Apostolic Fathers

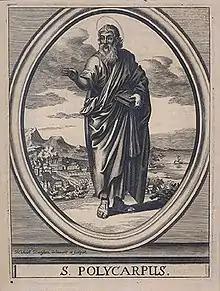
St. Polycarp, depicted with a book as a symbol of his writings.

Polycarp was bishop of Smyrna (now İzmir in Turkey). His student Irenaeus wrote that he "was not only instructed by the apostles, and conversed with many who had seen the Lord, but was also appointed bishop by apostles in Asia and in the church in Smyrna", and that he had, as a boy, listened to "the accounts which (Polycarp) gave of his intercourse with John and with the others who had seen the Lord". The options for this John are John the son of Zebedee, traditionally viewed as the author of the Fourth Gospel, or John the Presbyter. Traditional advocates follow Eusebius in insisting that the apostolic connection of Papius was with John the Evangelist, and that this John, the author of the Gospel of John, was the same as the apostle John.